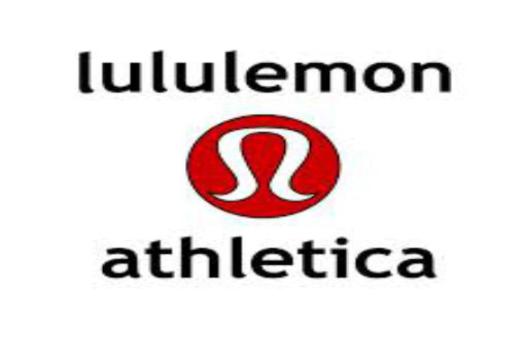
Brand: lululemon athletica-1
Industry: Sports